The Amazing Race 35

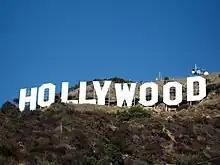
Beneath the Hollywood Sign in Griffith Park, teams began "The Amazing Race 35".

On February 21, 2023, two months after the 34th season finale, CBS announced that no season of "The Amazing Race" would air in the first half of 2023. Instead the next season would air during the 2023–24 television season. On May 10, 2023, CBS announced that season 35 would air 90-minute episodes following "Survivor 45" due to the 2023 Writers Guild of America strike. CBS Entertainment president Amy Reisenbach stated, "["The Amazing Race" and "Survivor"] always have so much footage that we got left on the floor, and we felt like yes, it could potentially be great opportunity to be prepared in case of this strikes happening, but even more so to give the audience more of what they want — which is more 'Survivor,' more 'Race.' The producers loved the idea. It's given these shows the ability to work different things with the format, try new things."